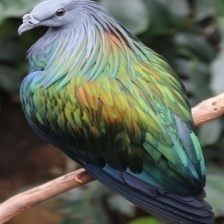
Species: NICOBAR PIGEON
Scientific name: CALOENAS NICOBARICA